Tatu (film)

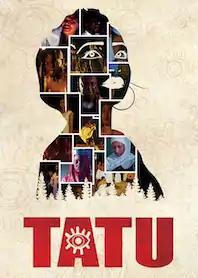
Theatrical release poster

Tatu is a 2017 Nigerian adventure film directed by Don Omope. It was written by Jude Idada and is an adaptation of the 2014 novel "Tatu" by Abraham Nwankwo. The film tied for the most nominations at the 2018 Africa Magic Viewers' Choice Awards.